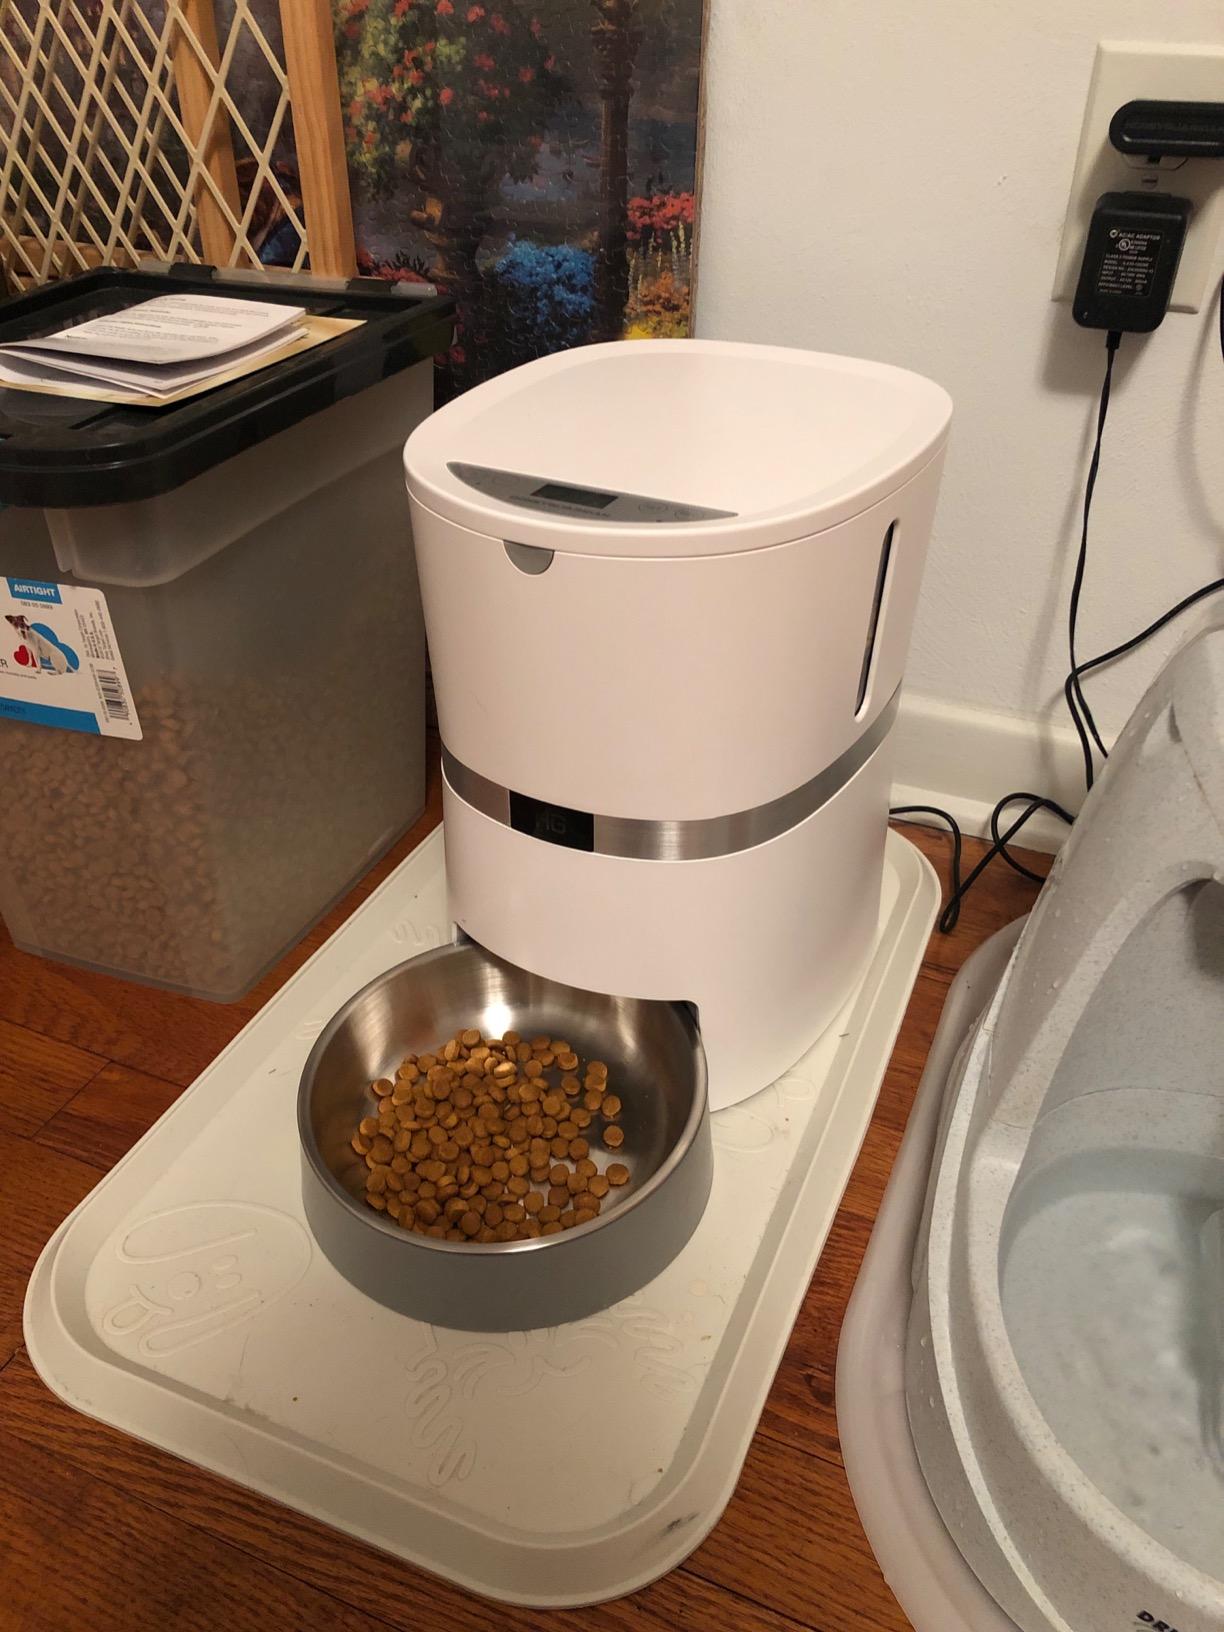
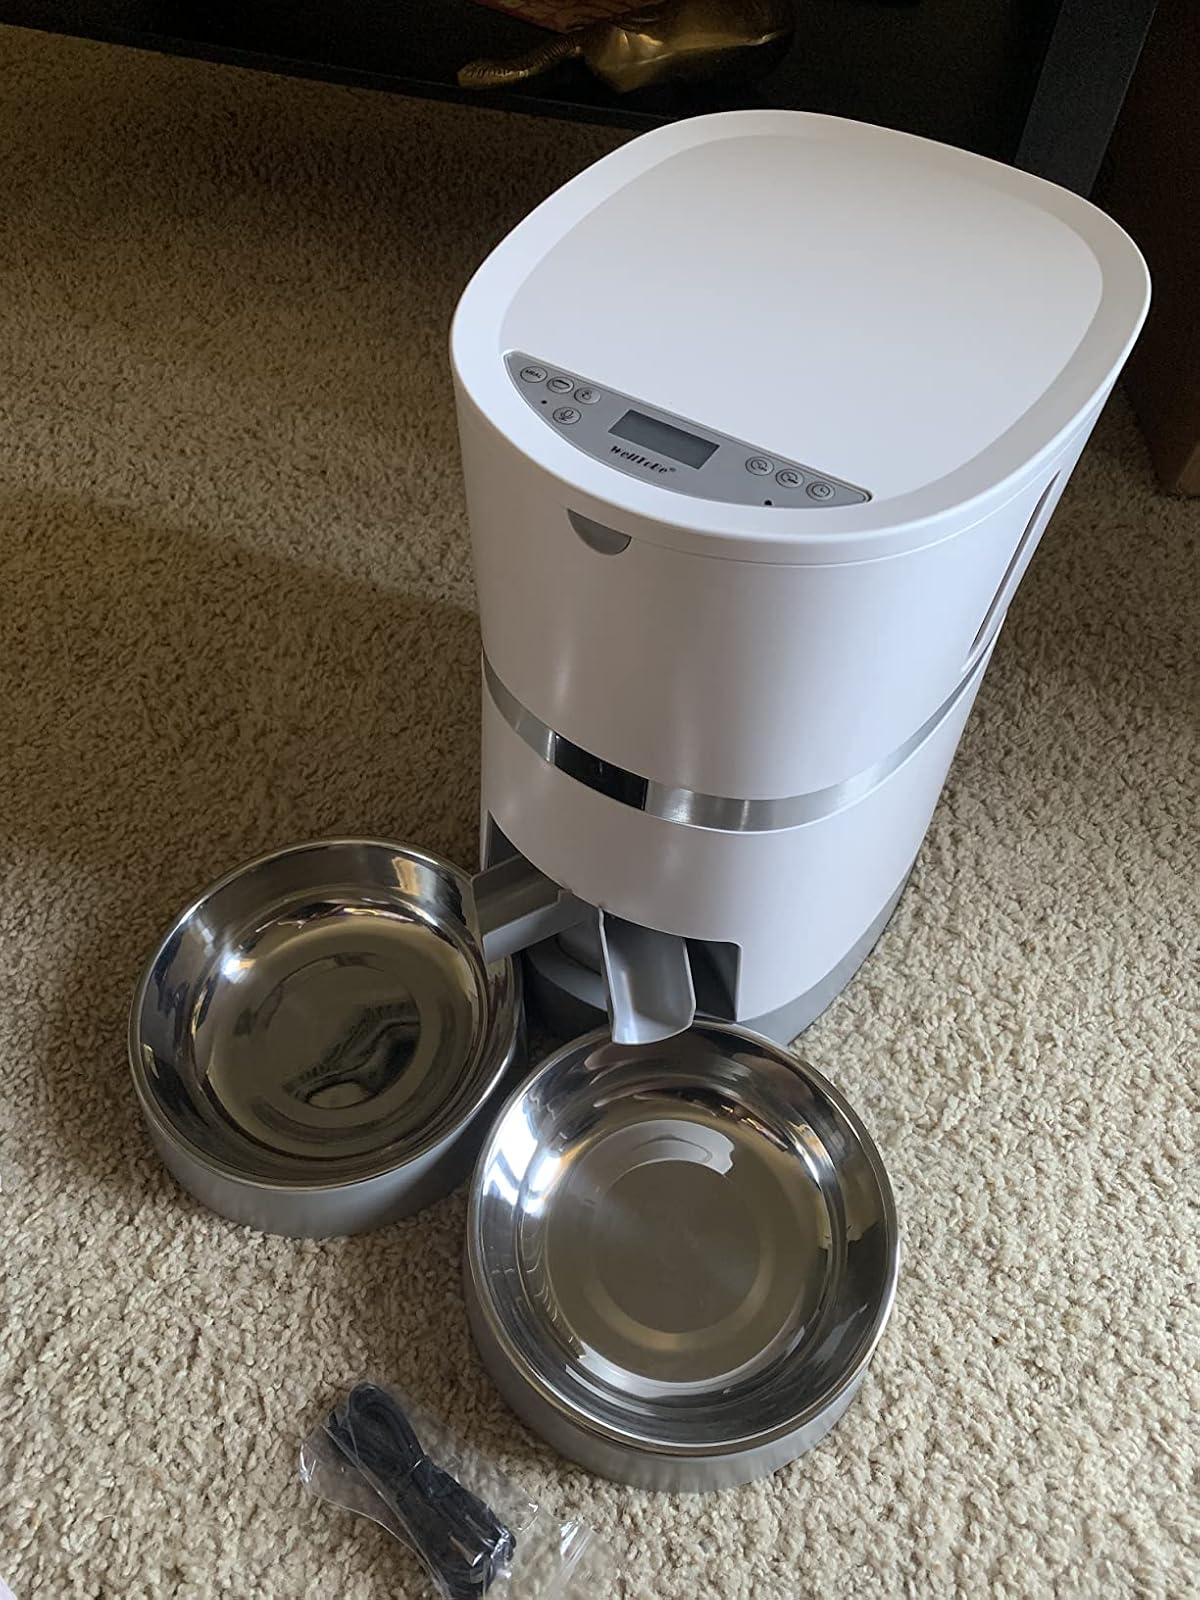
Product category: items_feeder
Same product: no